Lyde Irby Darlington House

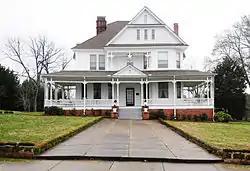
Lyde Irby Darlington House, February 2012

Lyde Irby Darlington House, also known as the Monroe House, is a historic home located at Laurens, Laurens County, South Carolina. It was built about 1899, and is a two-story, eclectic frame dwelling with elements of the Queen Anne, Eastlake, and Classical Revival styles. Notable features include polygonal bays and a wraparound porch.